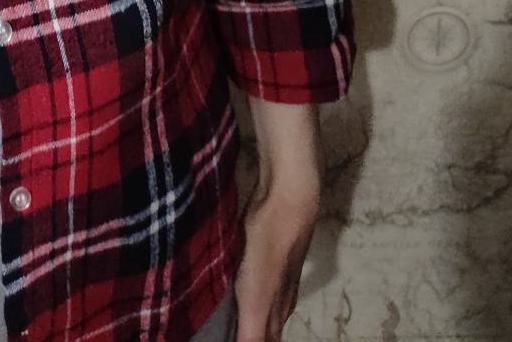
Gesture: no_gesture